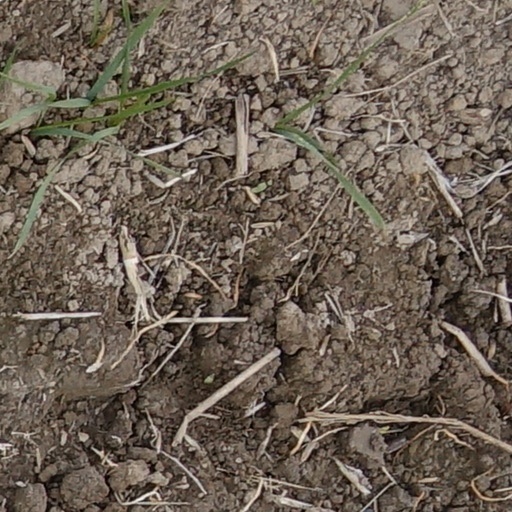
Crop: wheat